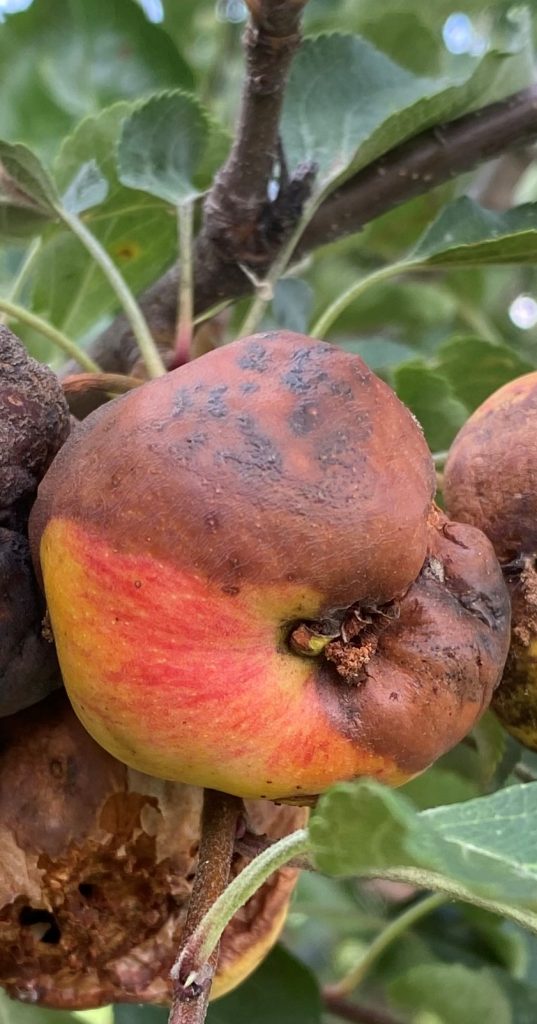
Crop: apple
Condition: black_rot